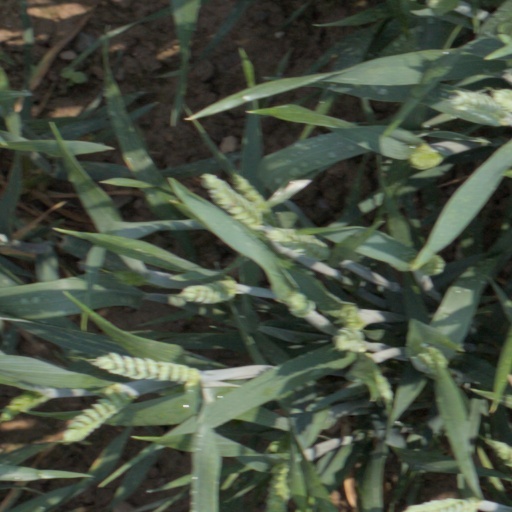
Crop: wheat